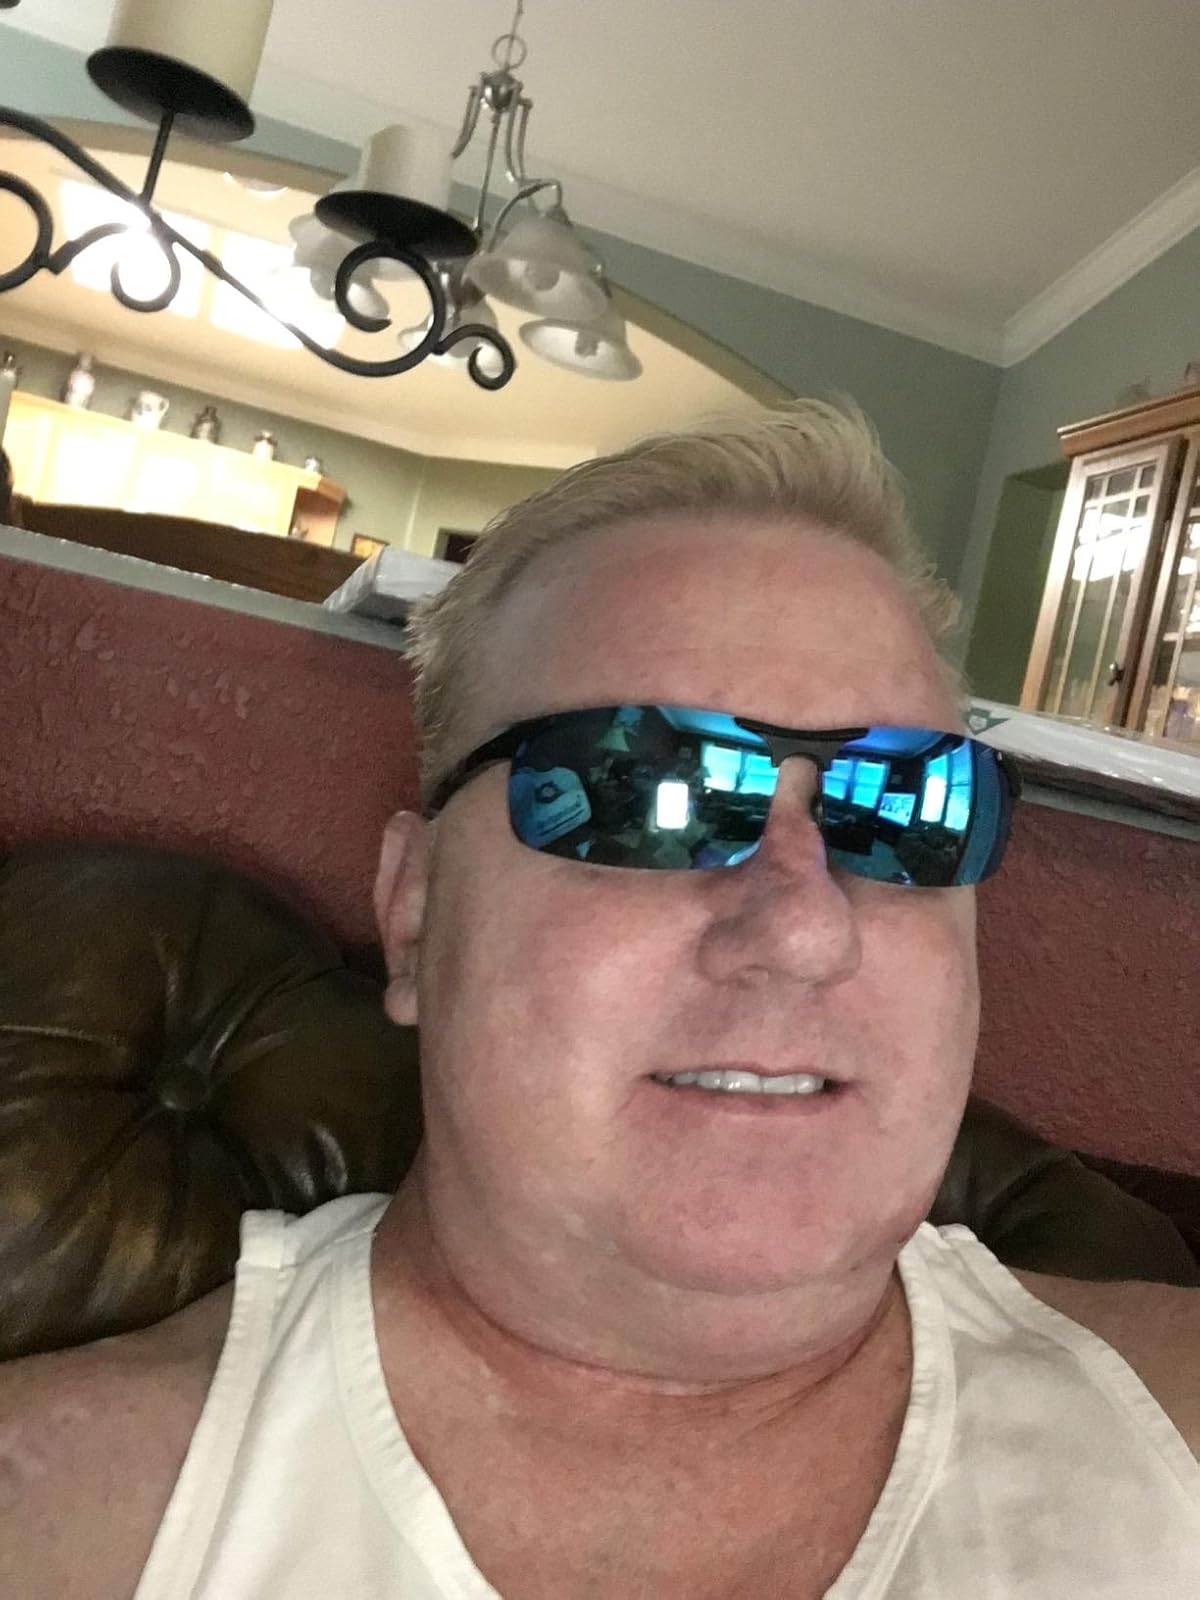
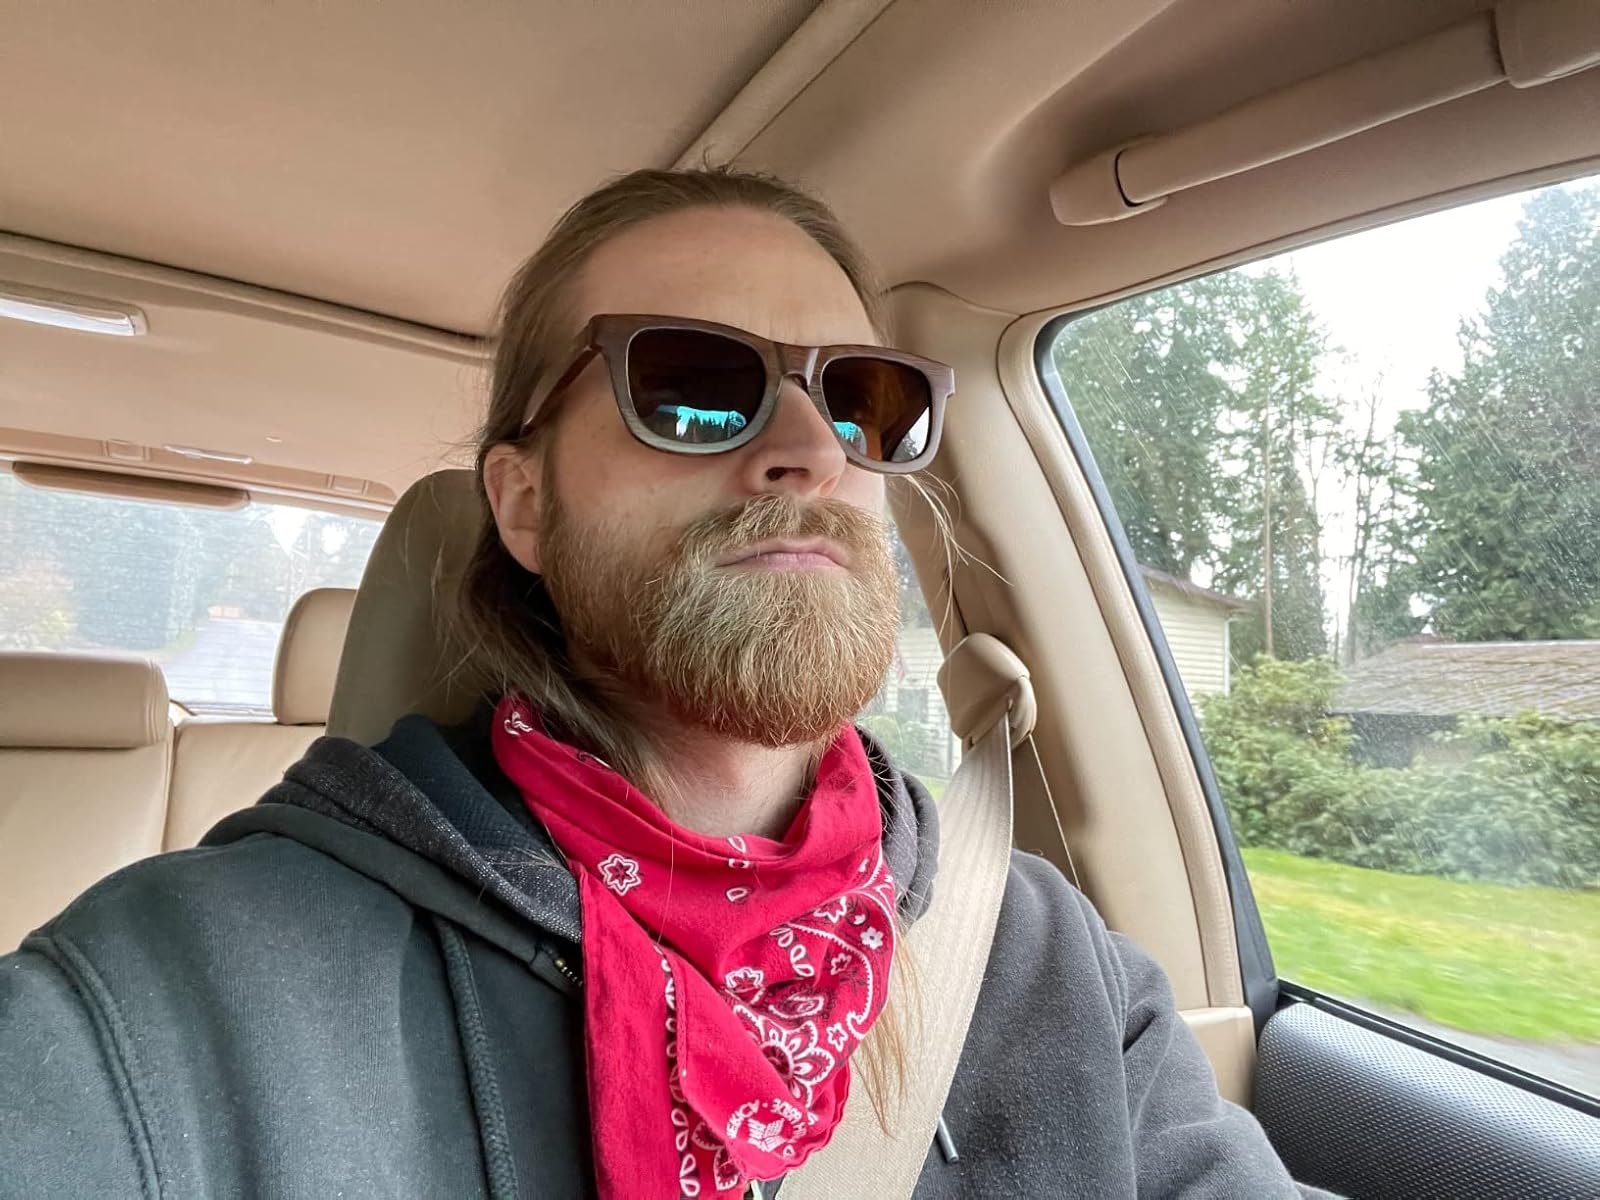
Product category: accessories_sunglasses
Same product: no